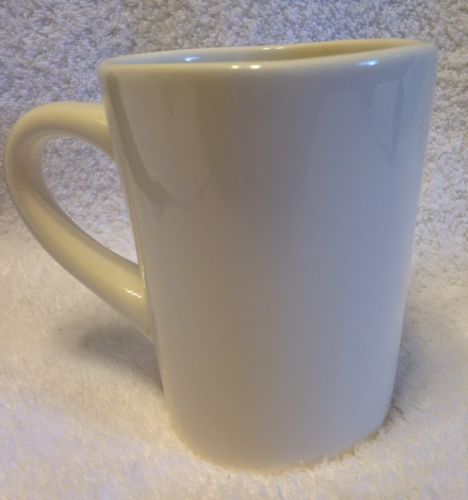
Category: mug